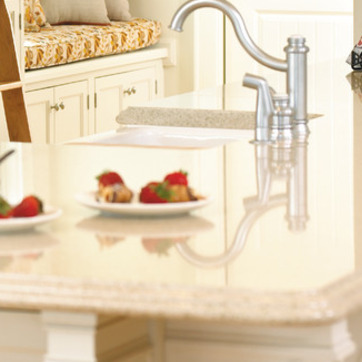
Material: food